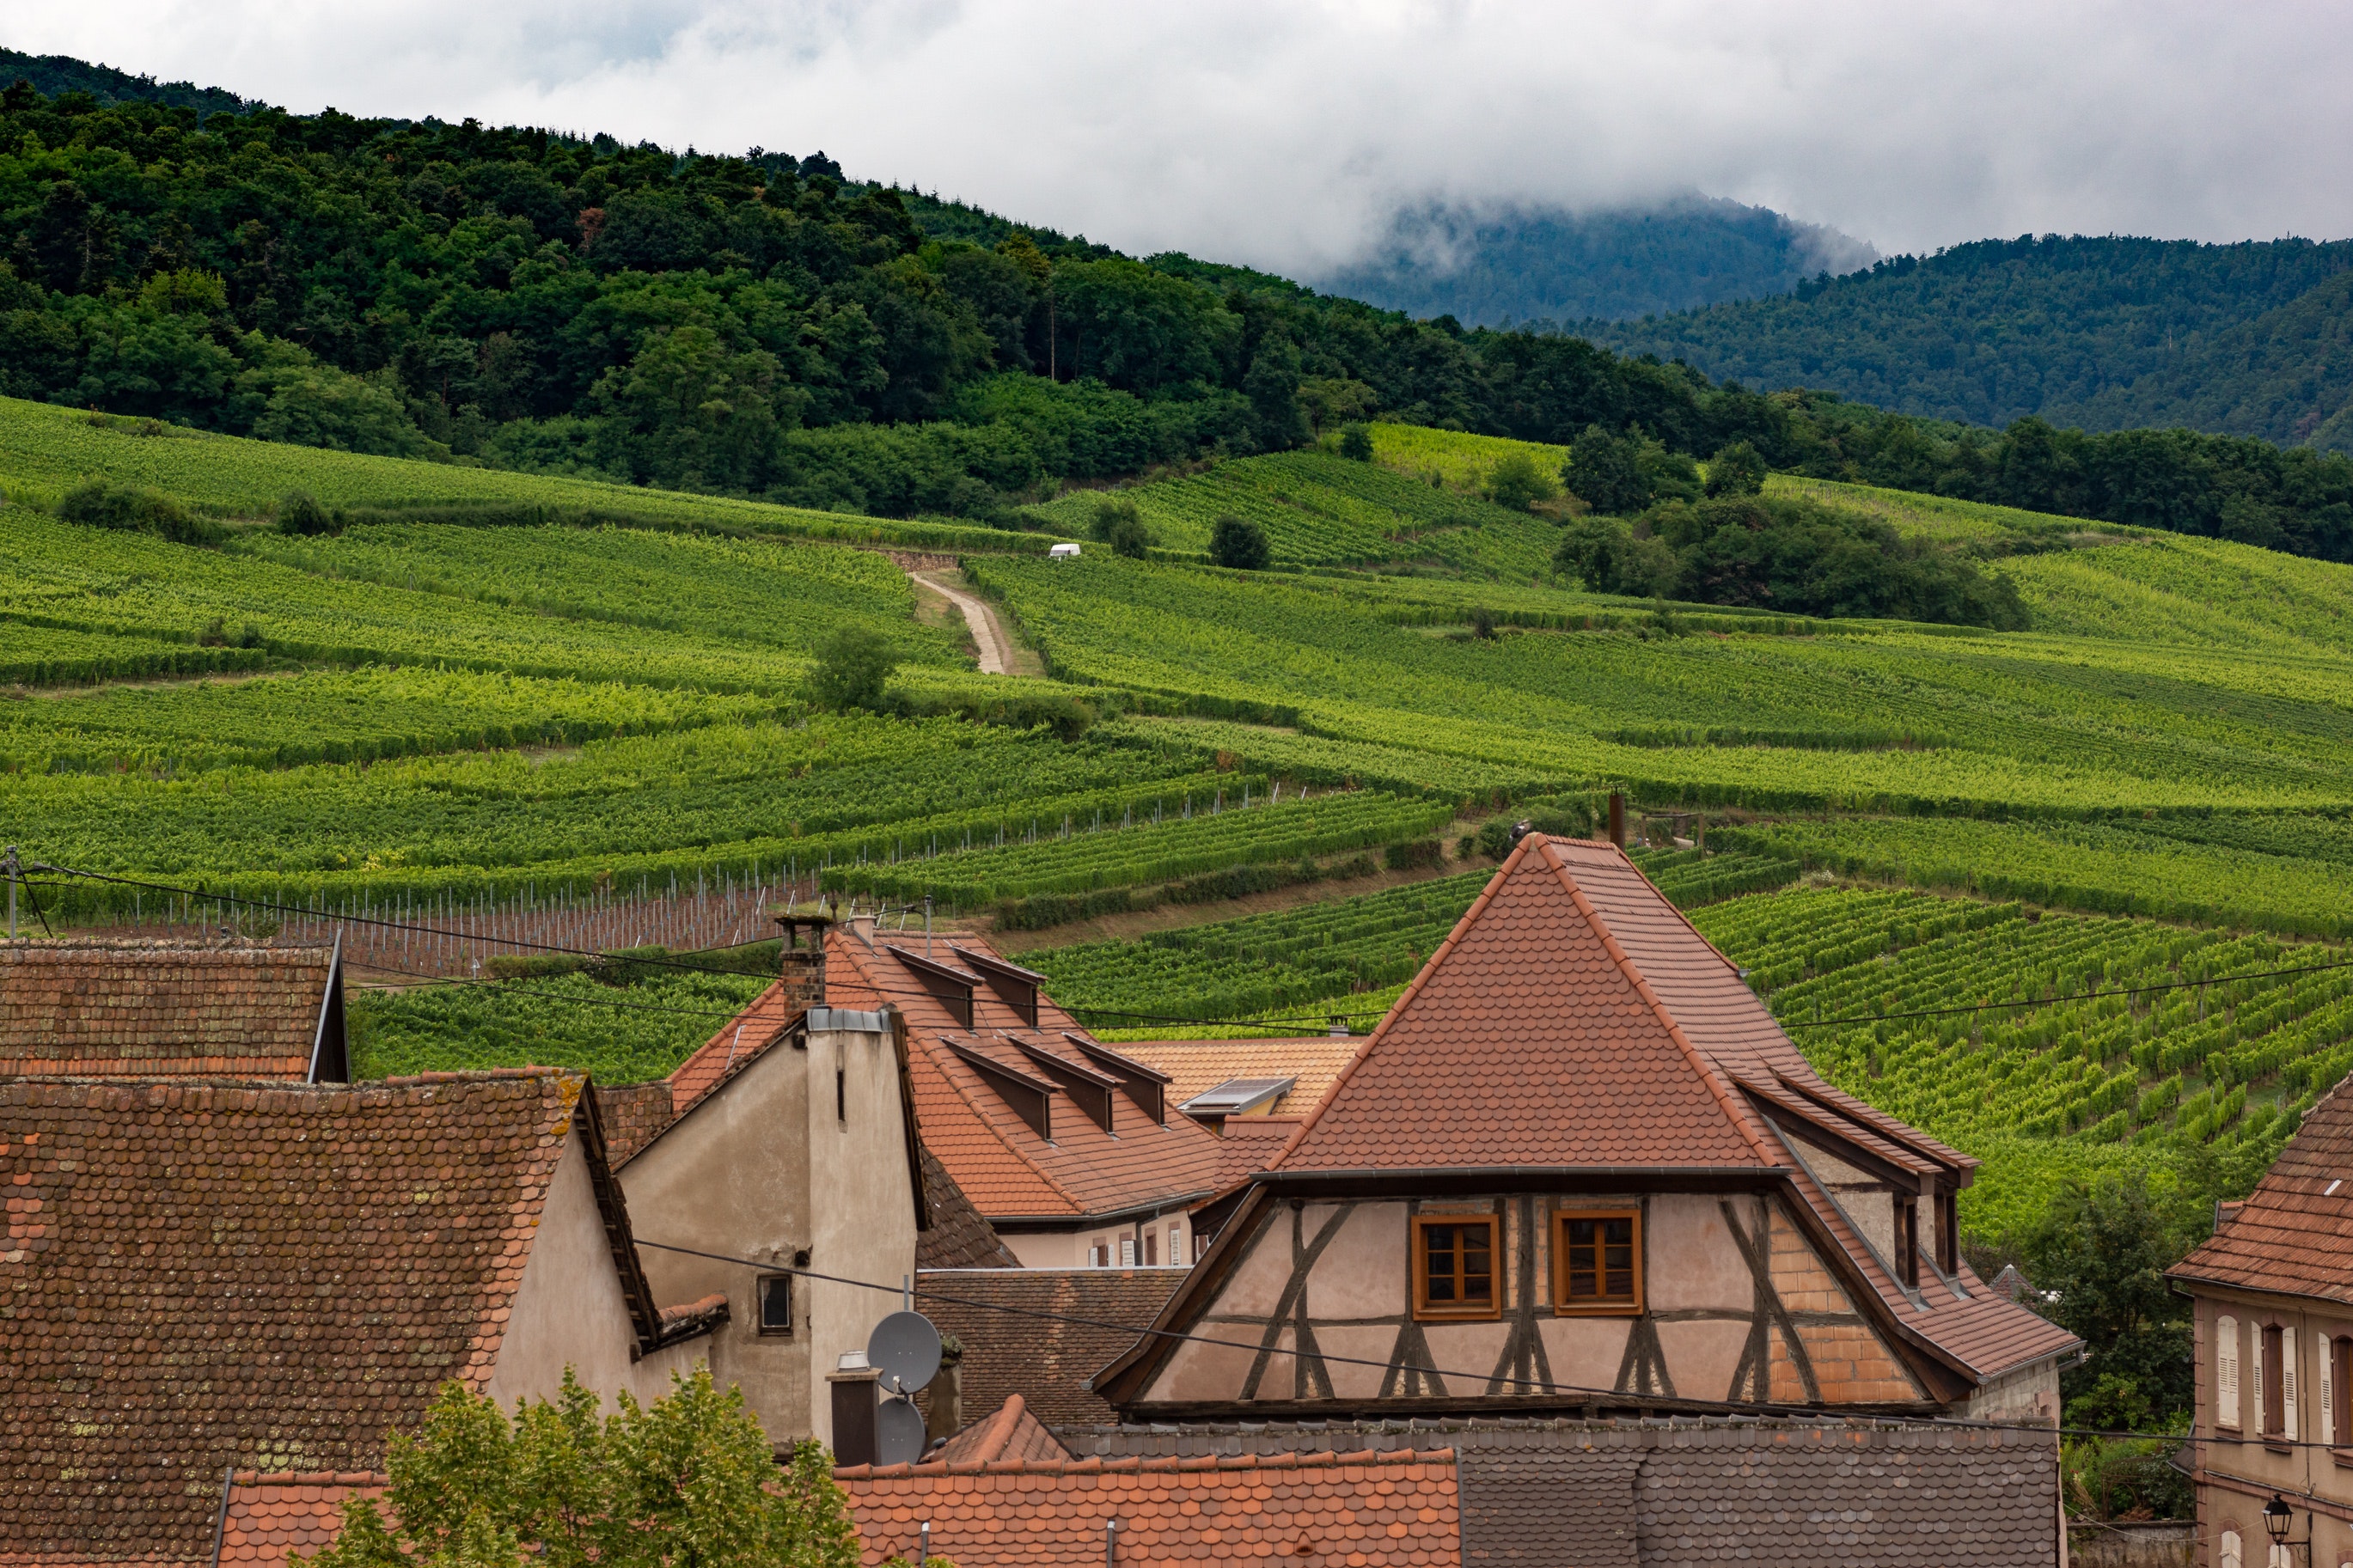
highland, terrace, rural area, roof, hill station, landscape, hill, human settlement, mountain village, village, field, house, mountain, farm, paddy field, agriculture, plantation, grass, tree, home, tourism, plant, building, valley, mountain range, vacation, mount scenery